Cleft sentence

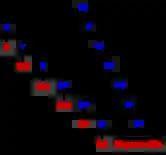
It-Cleft sentence: ""It was John that Mary saw.""

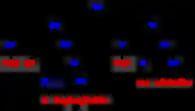
Wh-Cleft/Pseudo-Cleft sentence: ""What Mary bought was a first edition.""

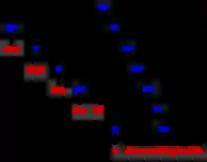
Reversed Wh-Cleft/Inverted/Pseudo-Cleft sentence: ""Alice was who John was talking to"."

English is very rich in cleft constructions. Below are examples of some types of clefts found in English, though the list is not exhaustive. See Lambrecht 2001 for a comprehensive survey, Collins 1991 for an in-depth analysis of it-clefts and wh-clefts in English, and Calude 2009 for an investigation of clefts in spoken English.